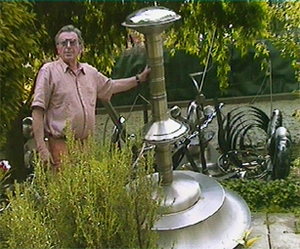
Portrait de Claude Viseux
Claude Viseux est un peintre, sculpteur et graveur aquafortiste et lithographe français né le 3 juillet 1927 à Champagne-sur-Oise et mort le 9 novembre 2008 à Anglet.